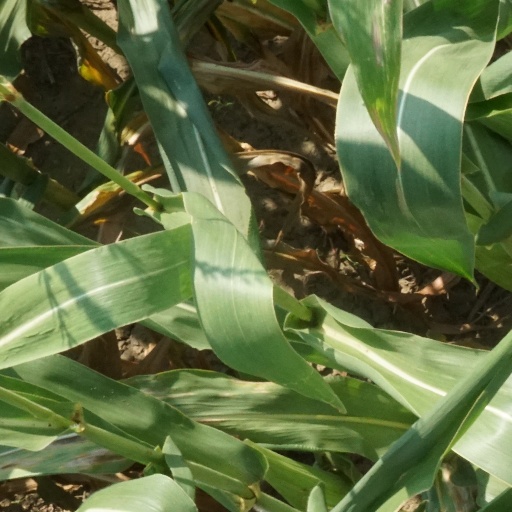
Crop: maize; corn